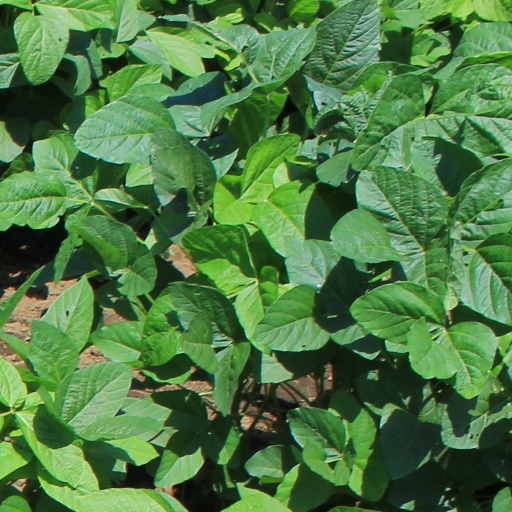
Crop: soybean